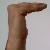
The image shows a hand gesture representing a space in Indian Sign Language.